Spice use in antiquity

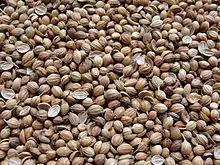
Coriander seeds.

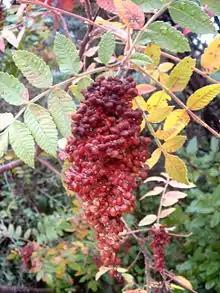
Fruit of a sumac tree.

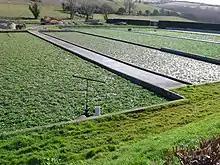
Lower Magiston watercress beds near Sydling St Nicholas

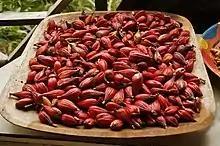
Grains of paradise ("Aframomum melegueta") pods.

Fermentation is a huge part of African specifically west African spice culture. Many spices are made from the fermented seeds of various plants like egusi, castor, African locust bean, etc.